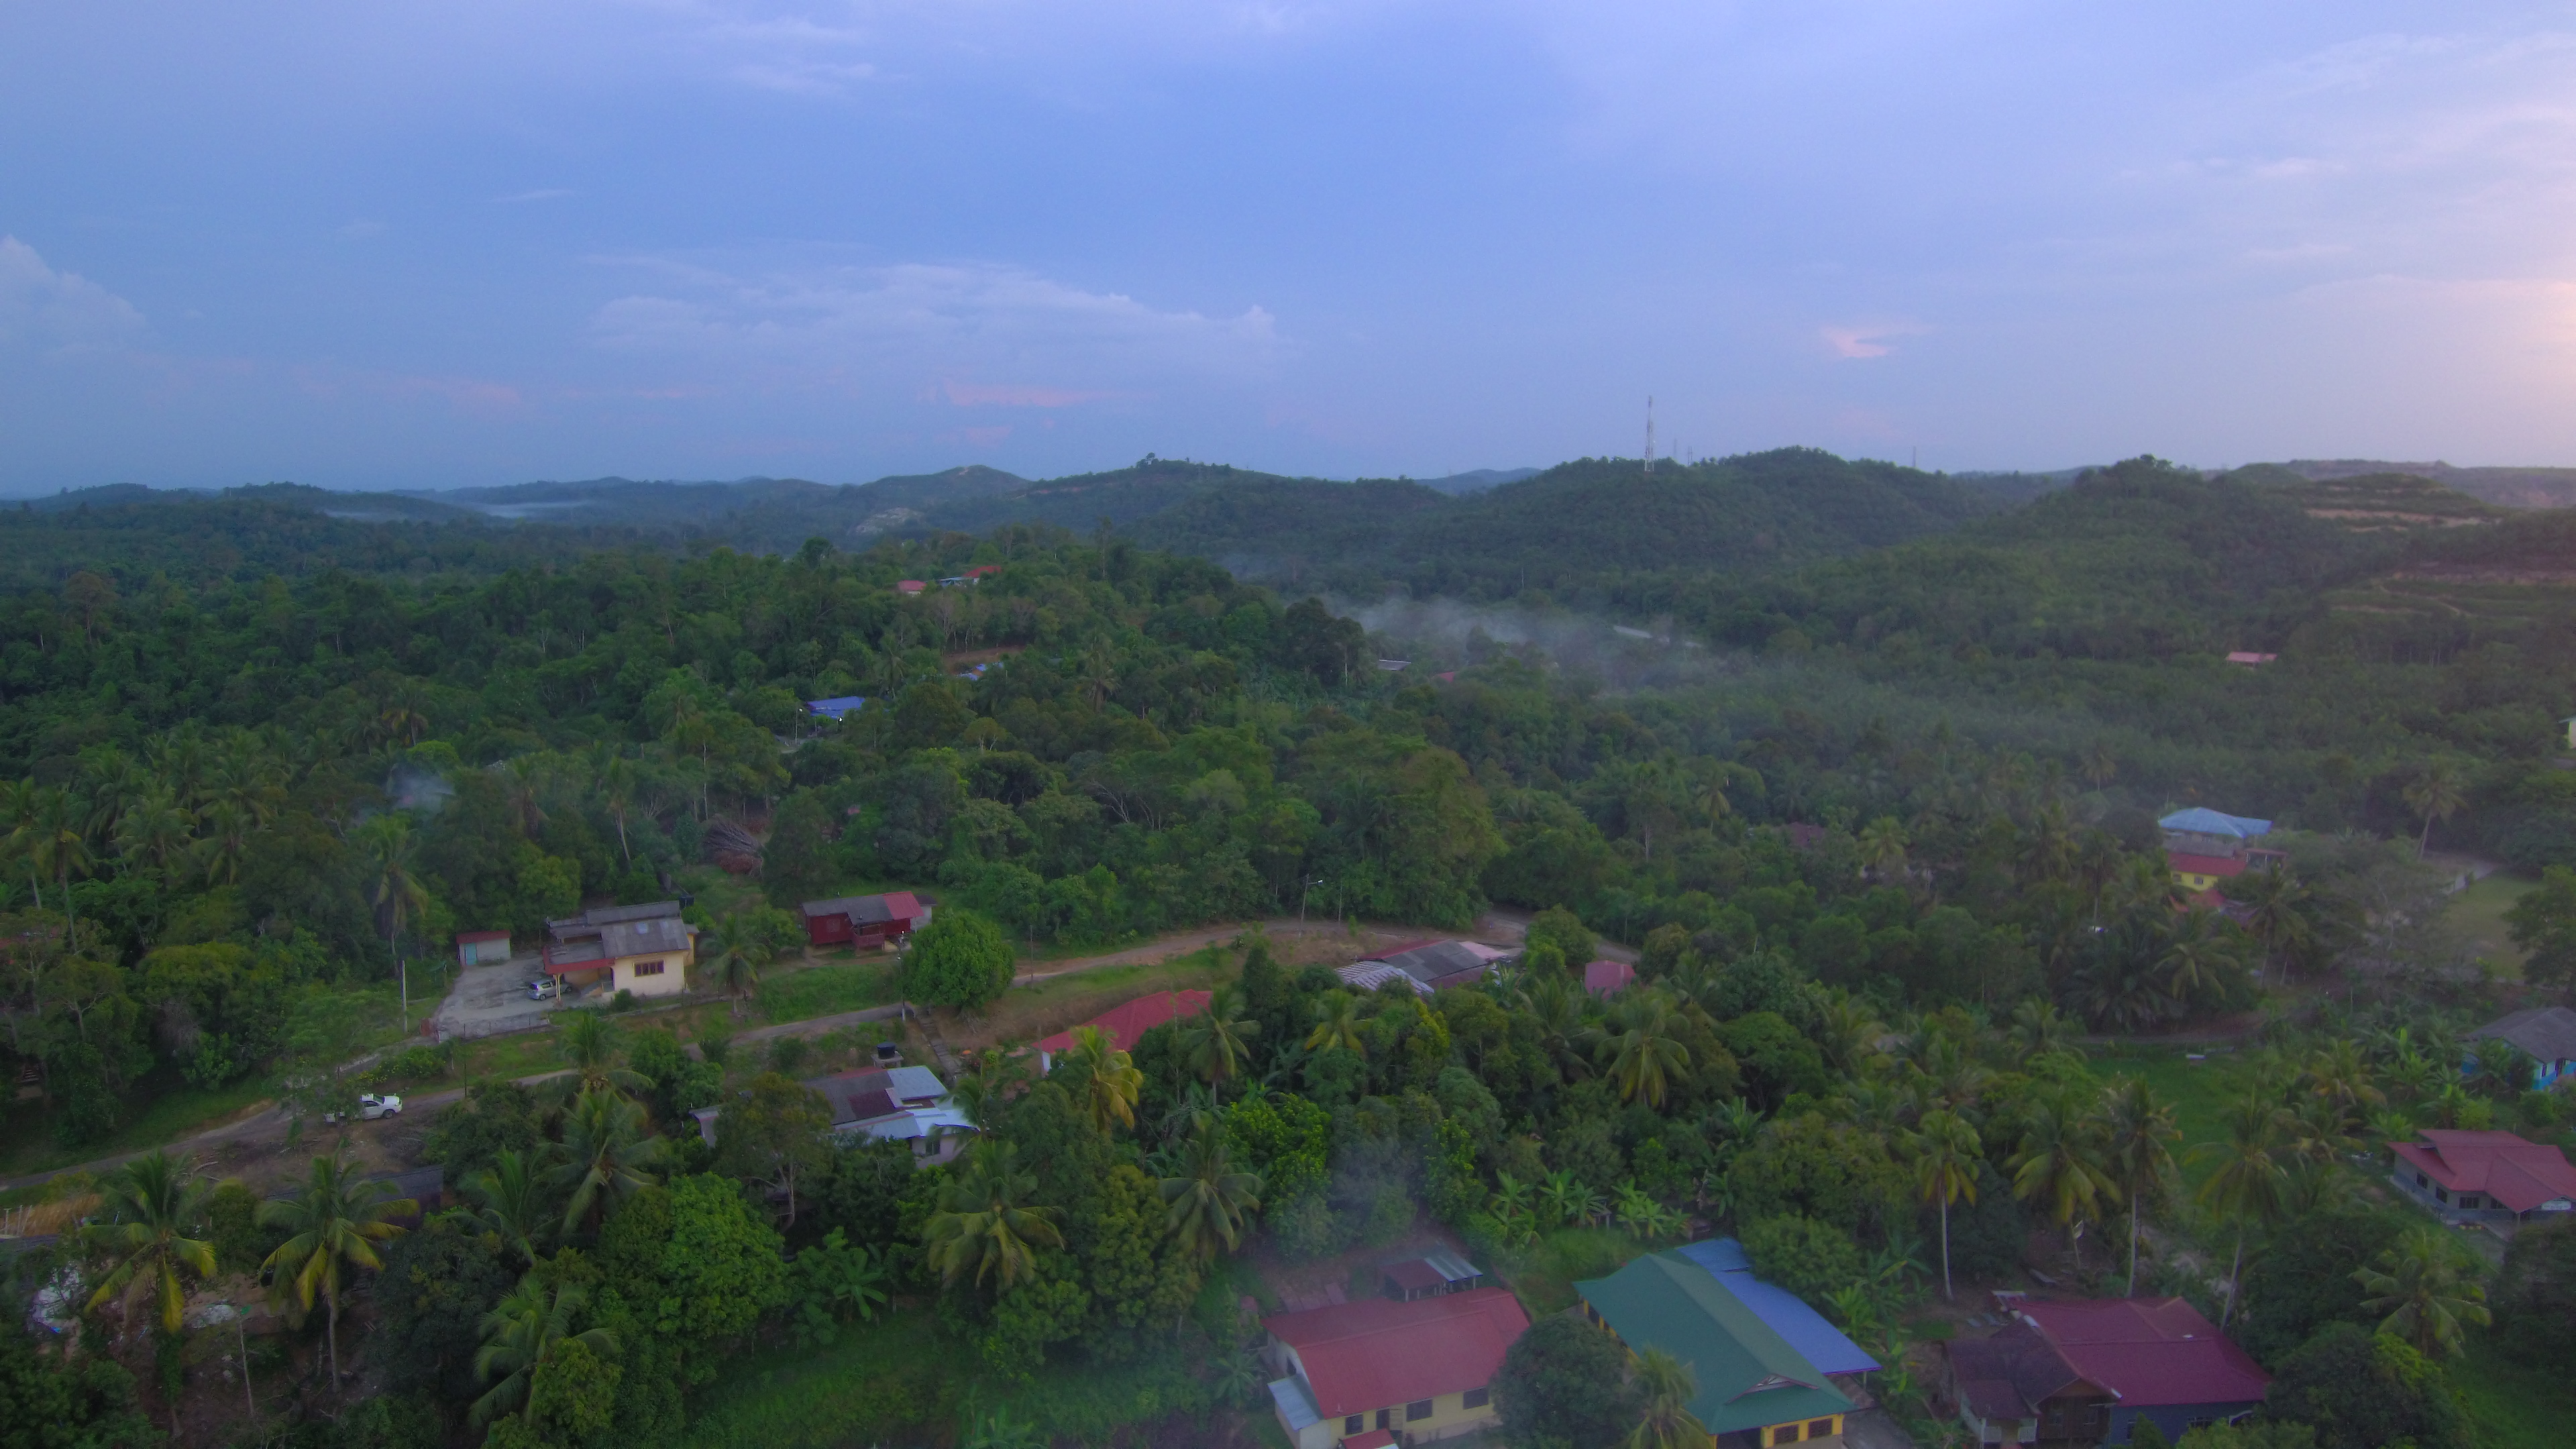
countryside, sky, hill station, tree, hill, aerial photography, bird's eye view, rural area, morning, village, cloud, highland, suburb, mountain, residential area, horizon, area, landscape, mount scenery, evening, land lot, panorama, plain, forest